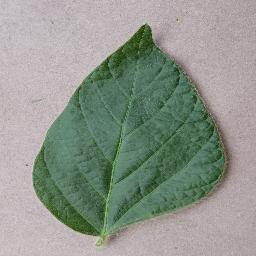
Label: Soybean___healthy